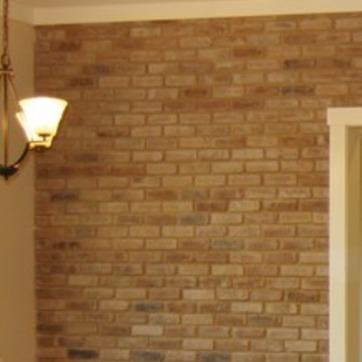
Material: brick